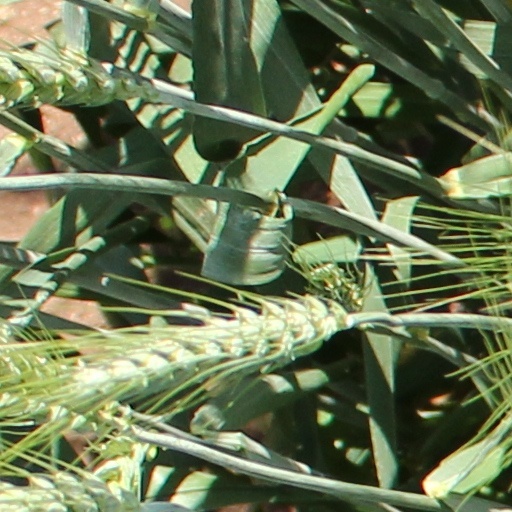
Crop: wheat